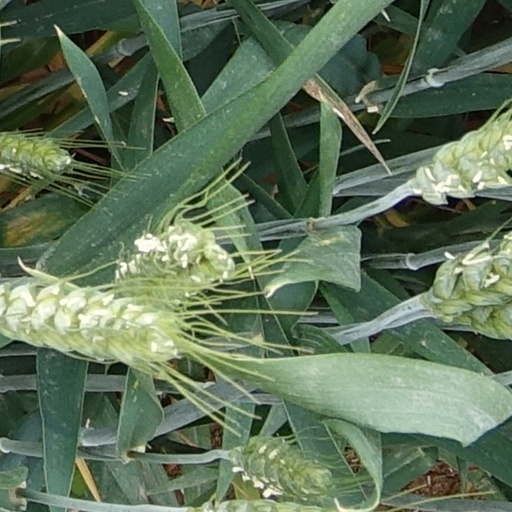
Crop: wheat